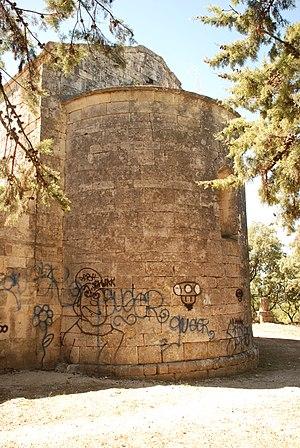
France - Hérault - Chapelle Notre-Dame-de-la-Pitié de Beaulieu
La chapelle Notre-Dame-de-Pitié est une chapelle partiellement romane située à Beaulieu dans le département français de l'Hérault en région Occitanie.